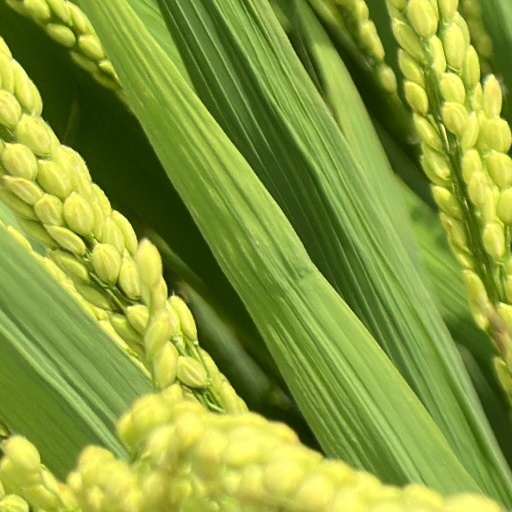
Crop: rice